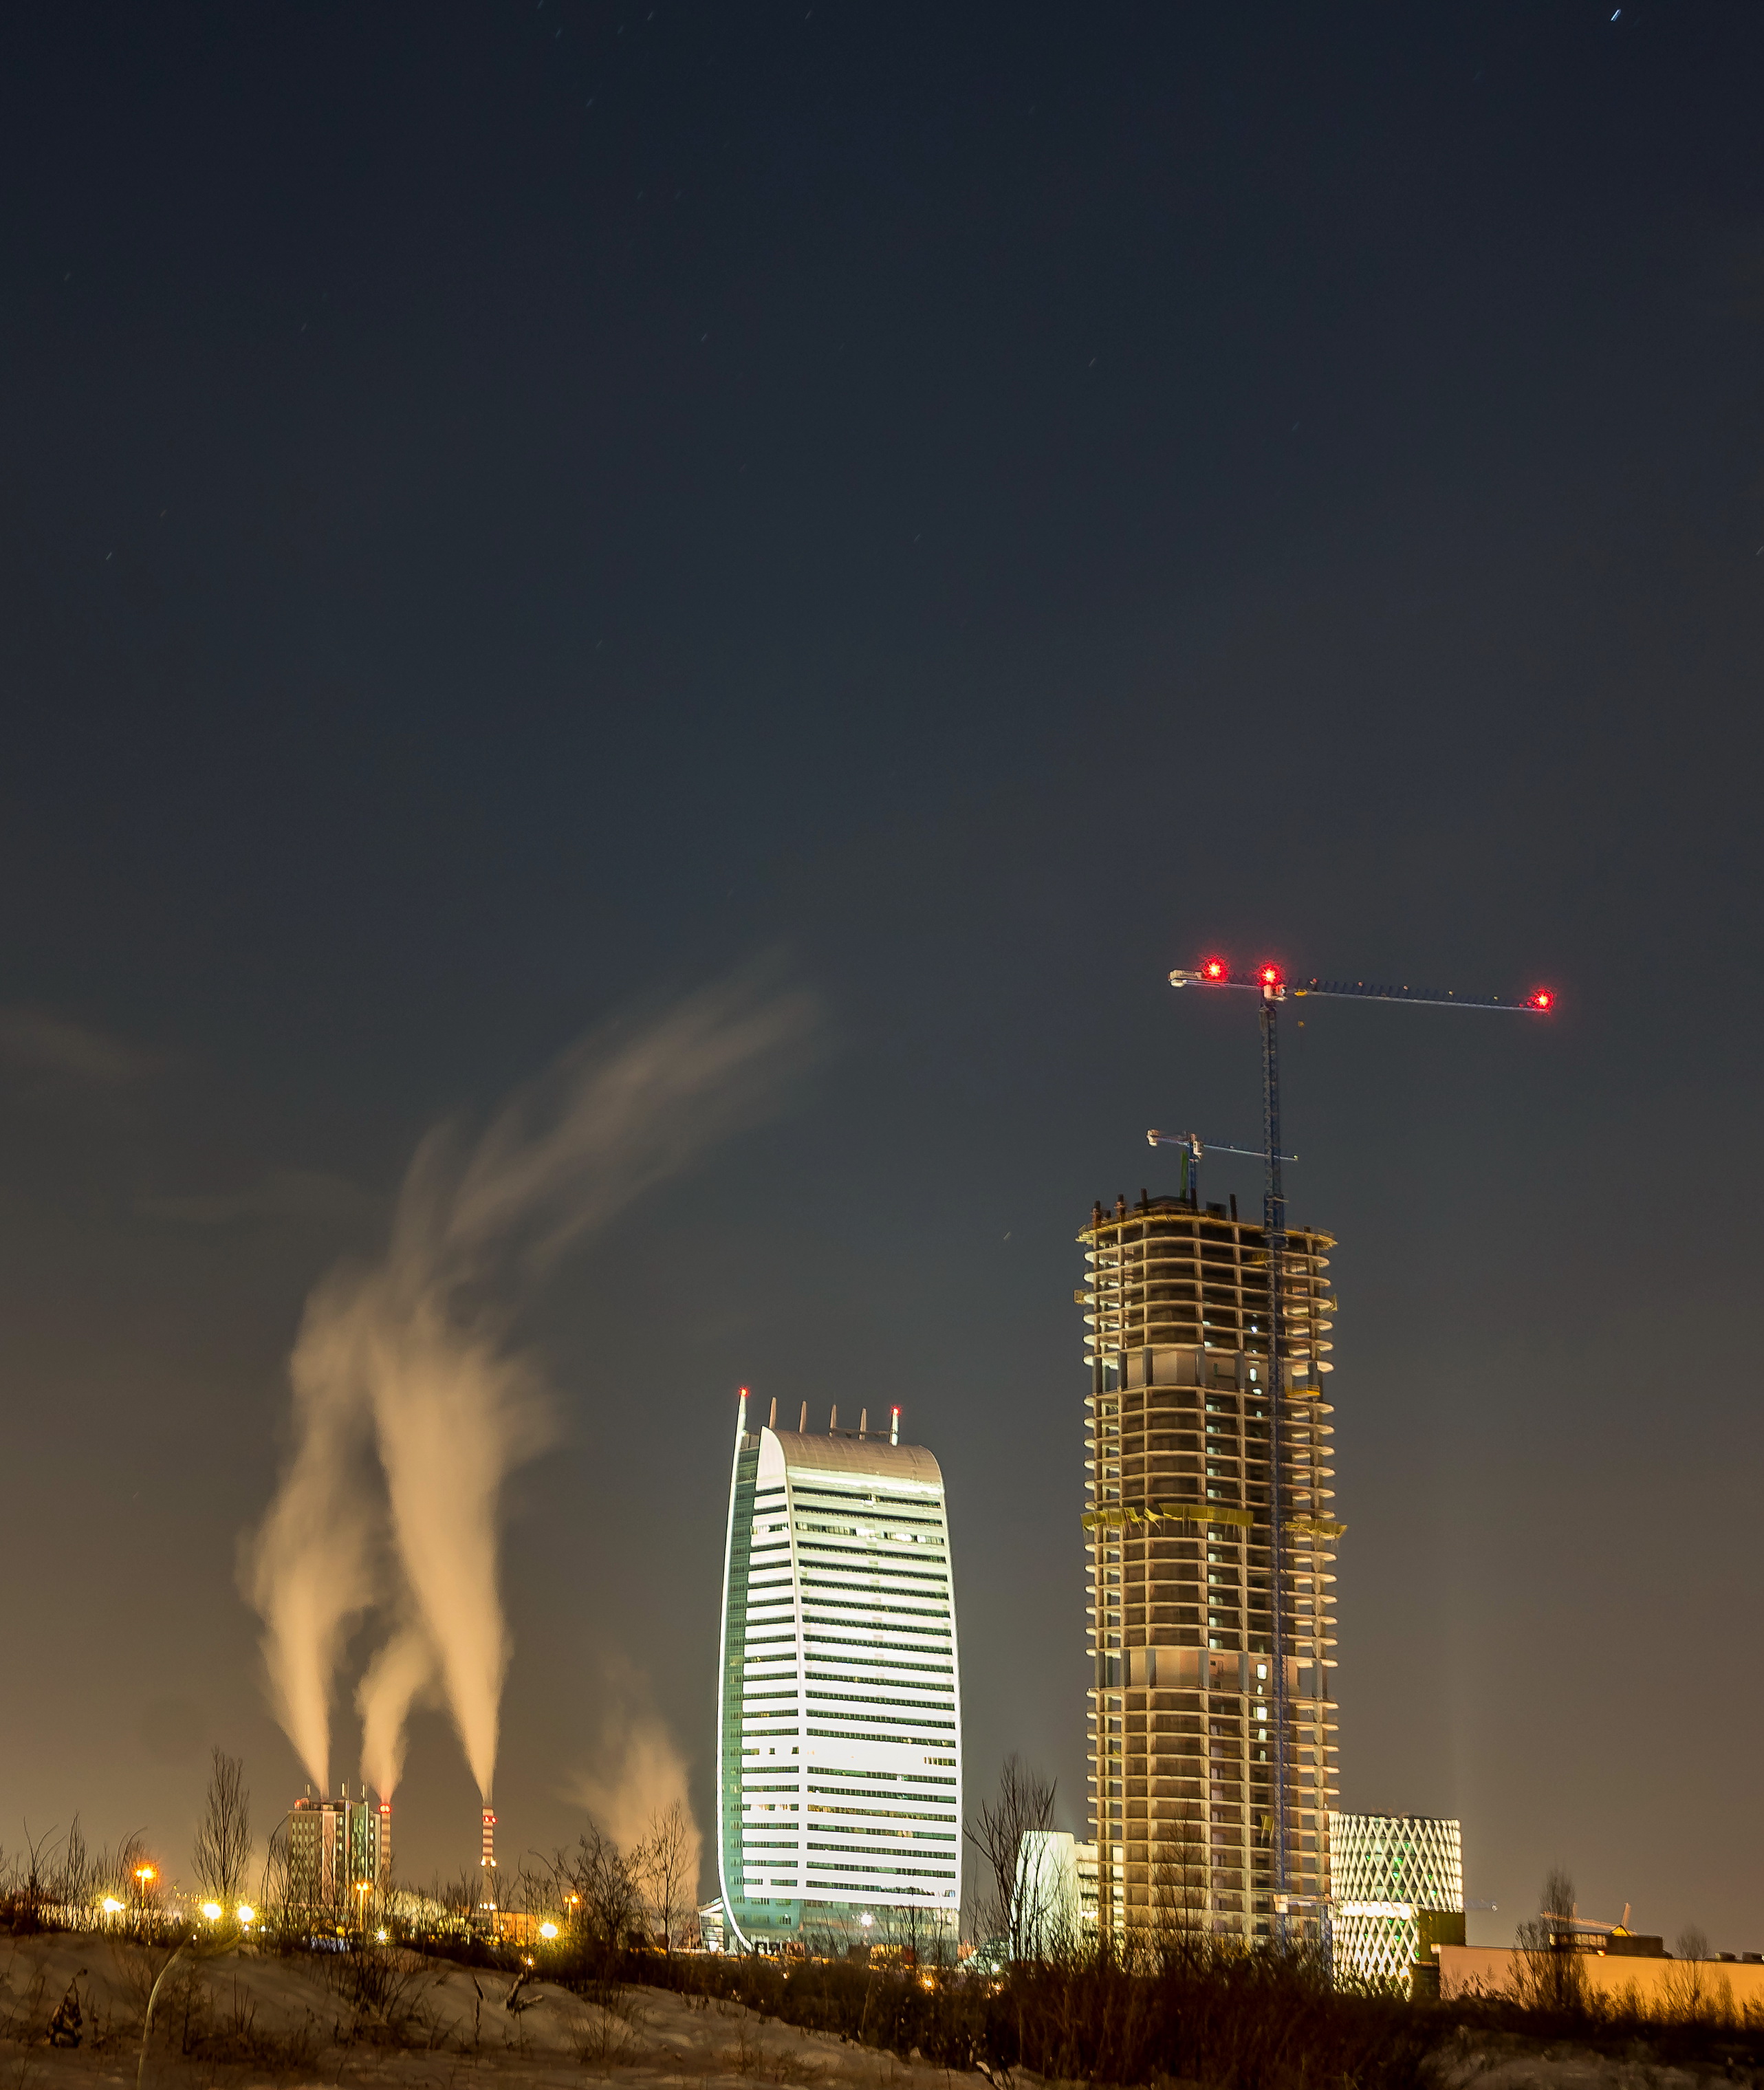
night, city, cold, sky, building, skyscraper, atmosphere, cloud, electricity, tower, tower block, cityscape, gas, midnight, metropolitan area, horizon, pollution, metropolis, condominium, landscape, space, darkness, event, industry, smoke, factory, evening, downtown, commercial building, mixed use, headquarters, dusk, fire, power station, skyline, corporate headquarters, electrical supply, reflection, public utility, heat, sea